The Watchman (newspaper)

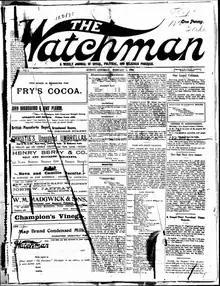
"The Watchman", 1 February 1902

The Watchman was a weekly newspaper published in Sydney, New South Wales, Australia from 1902 until 1926.